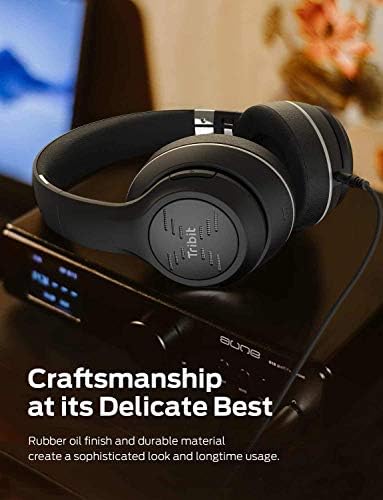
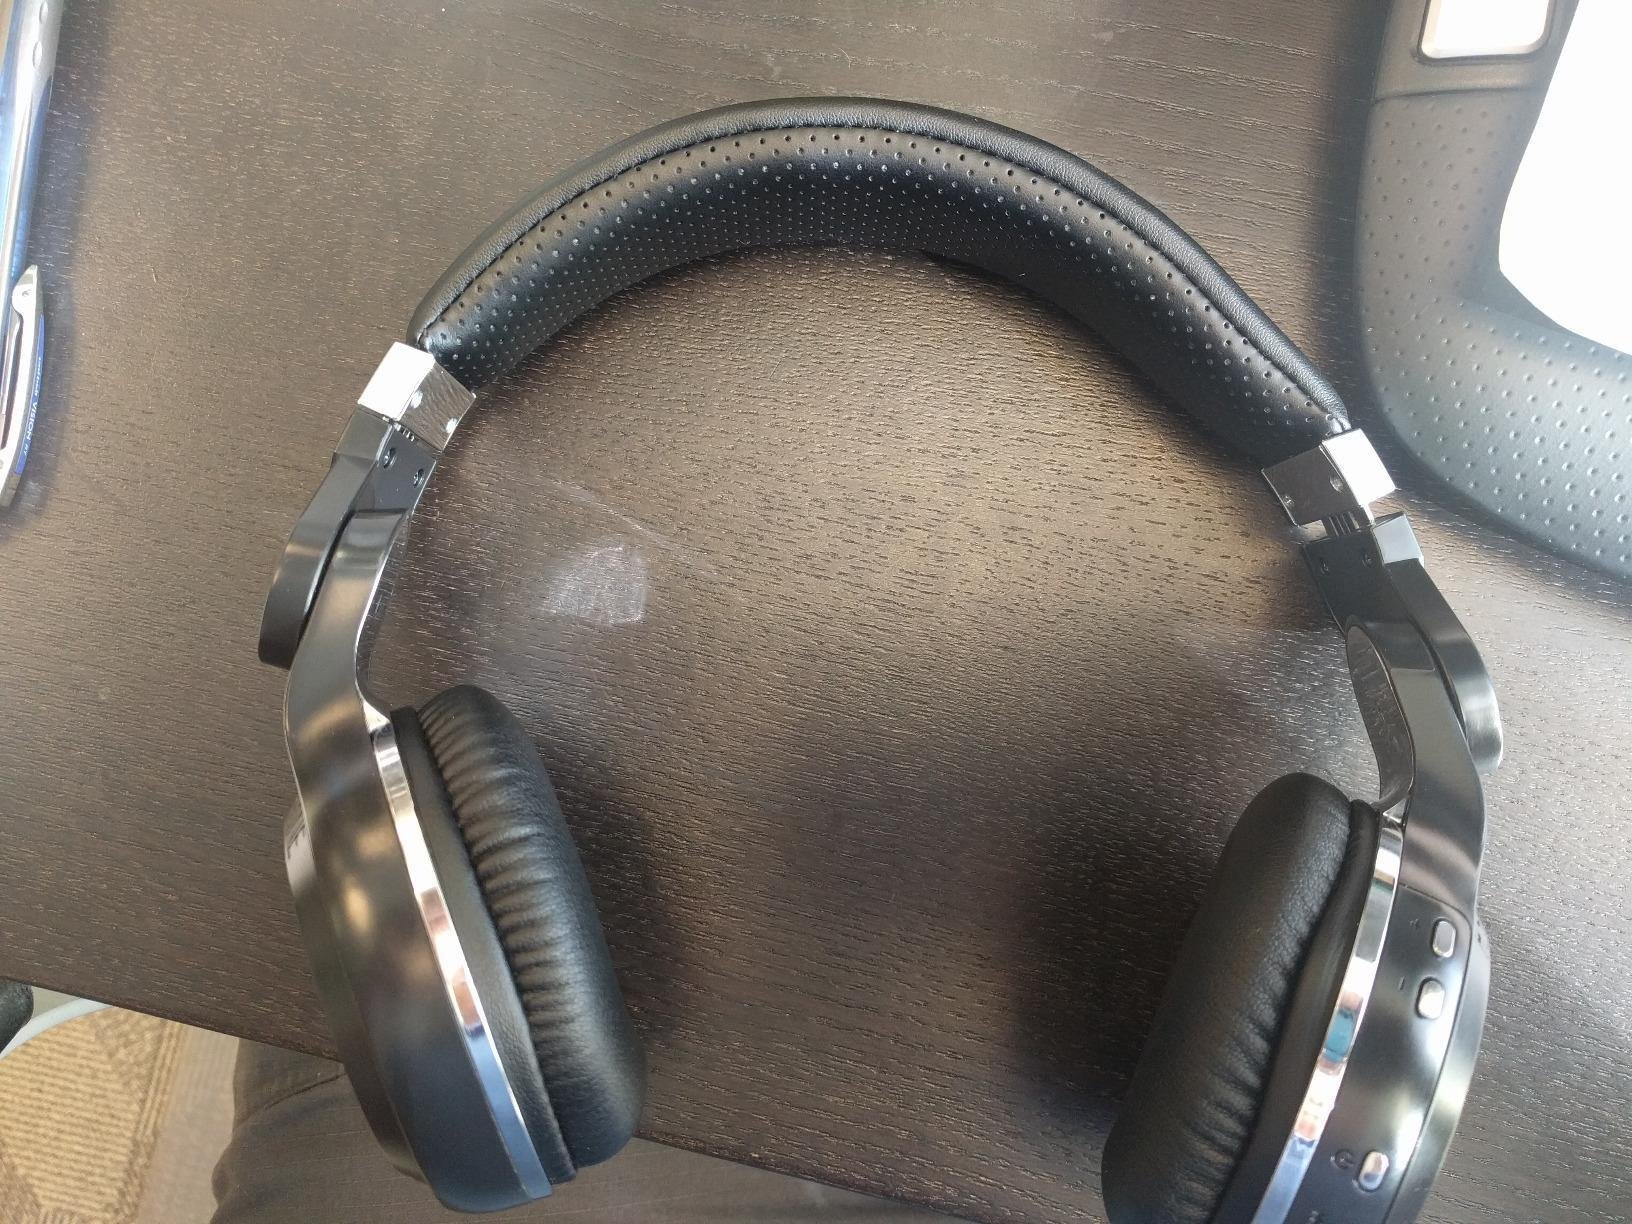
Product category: headphones
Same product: no